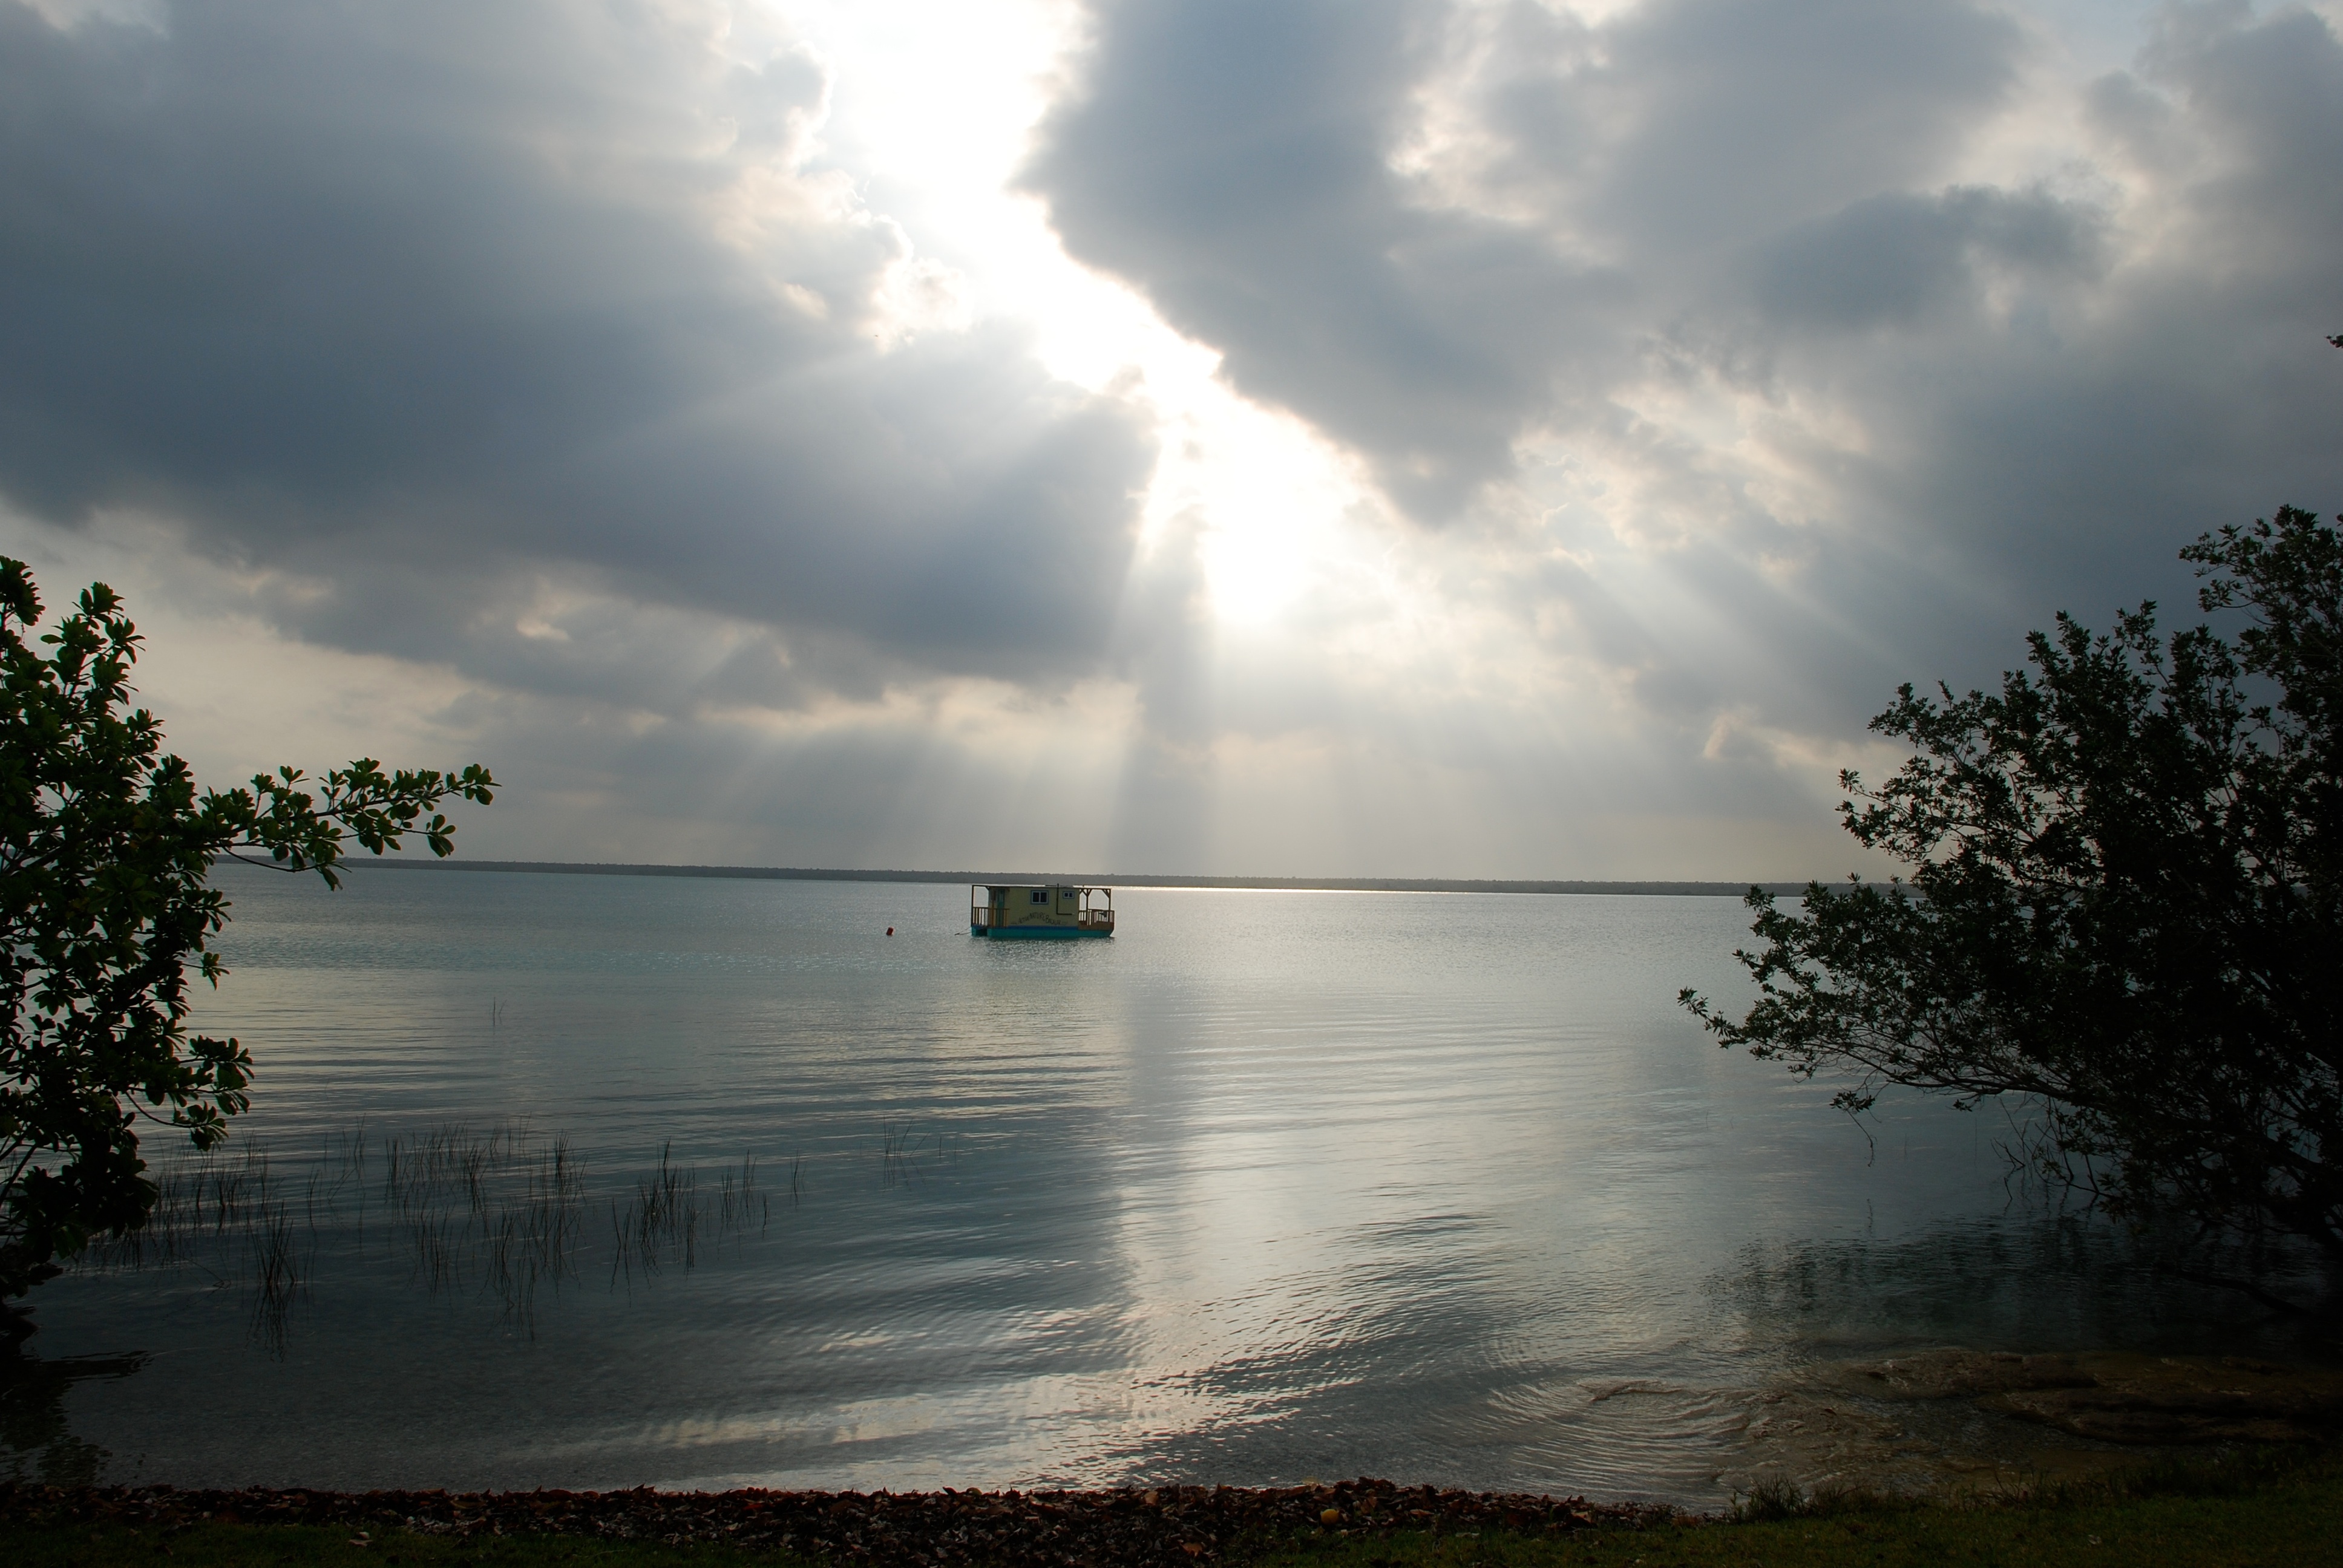
sea, tree, water, nature, horizon, cloud, sky, sun, sunrise, sunset, sunlight, morning, shore, lake, dawn, river, dusk, evening, reflection, weather, body of water, loch, meteorological phenomenon, atmospheric phenomenon